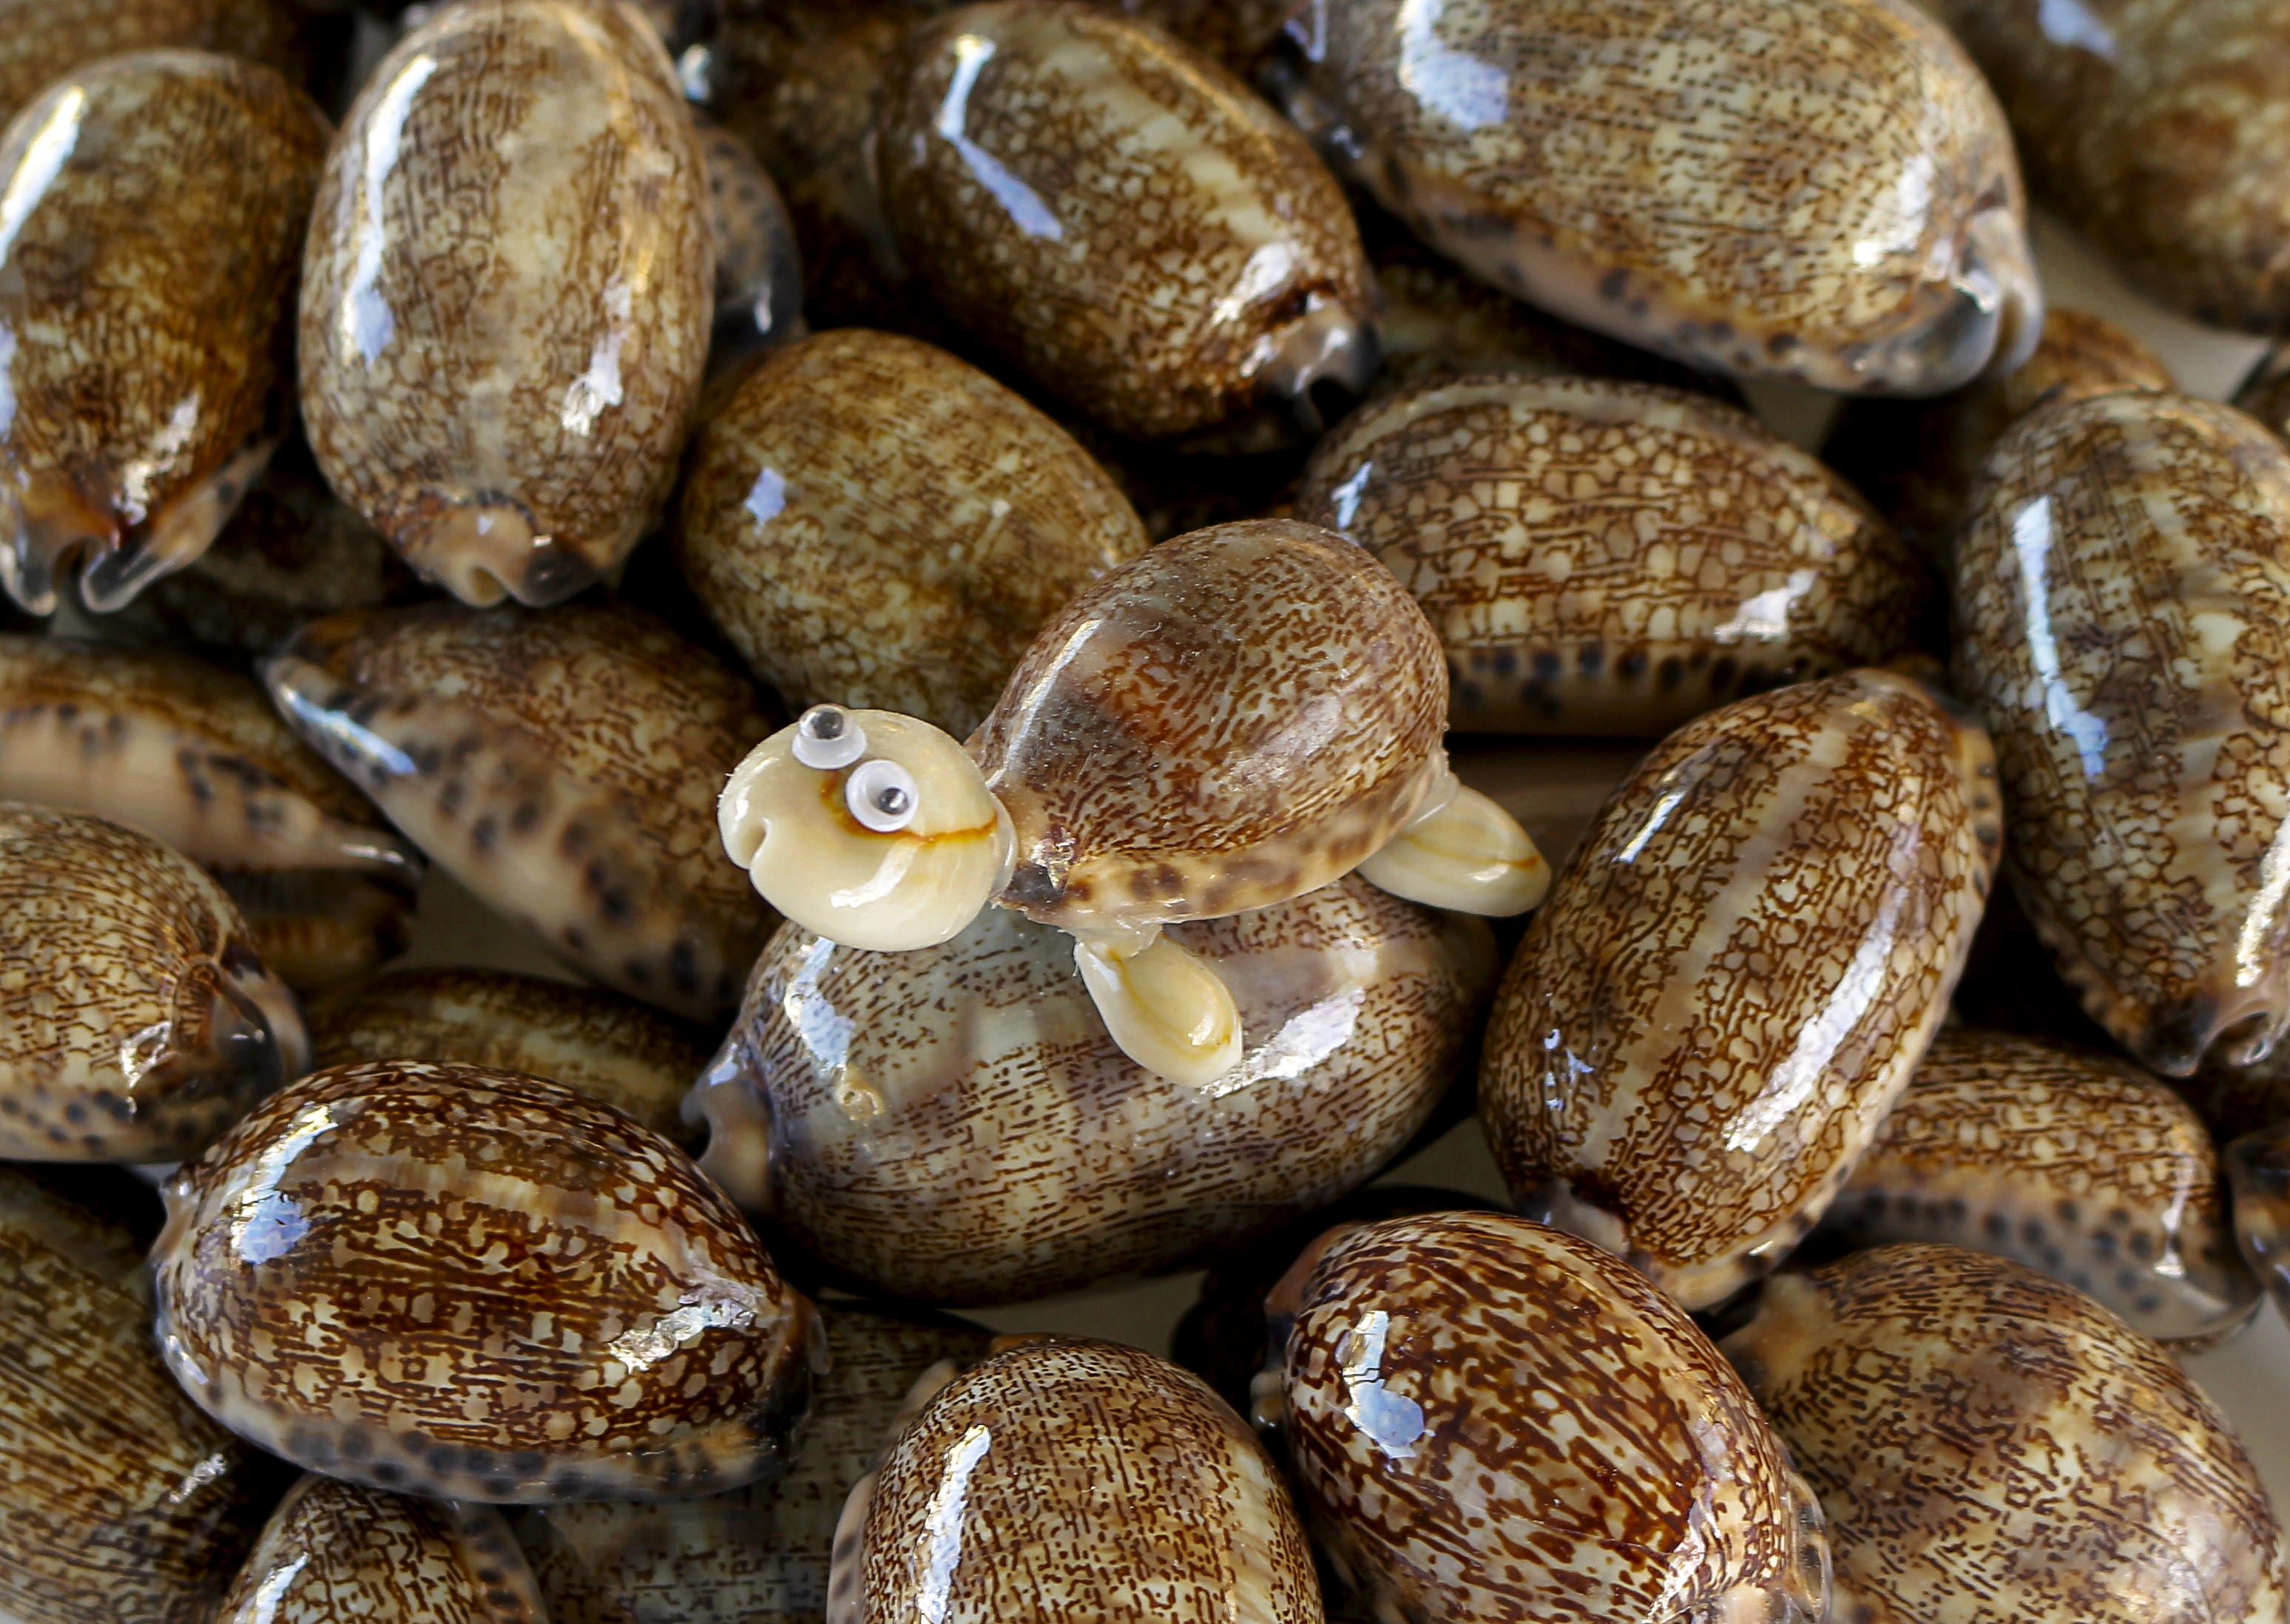
dish, food, produce, pebble, seafood, turtle, clam, shells, crafts, cockle, sea snail, marine conches, sea shells, edible mushroom, shiitake, grass family